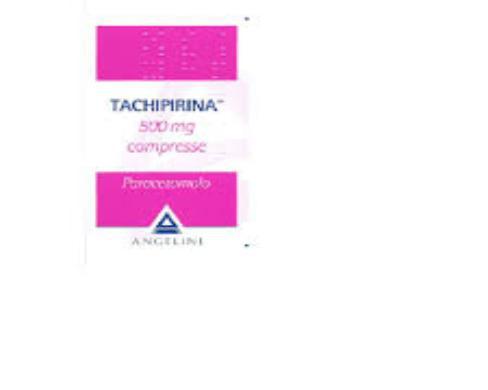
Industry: Medical